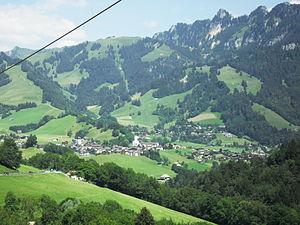
Vu sur Charmey de Crésuz